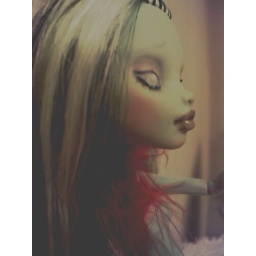
Frankie Stein Monster High Doll custom in a bird cage {melting pot photos}